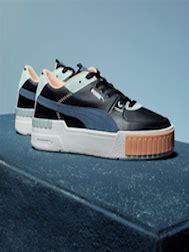
Brand: Puma
Model: Cali